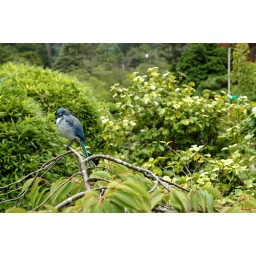
Neat blue bird in the Japanese Tea Garden in San Fran.